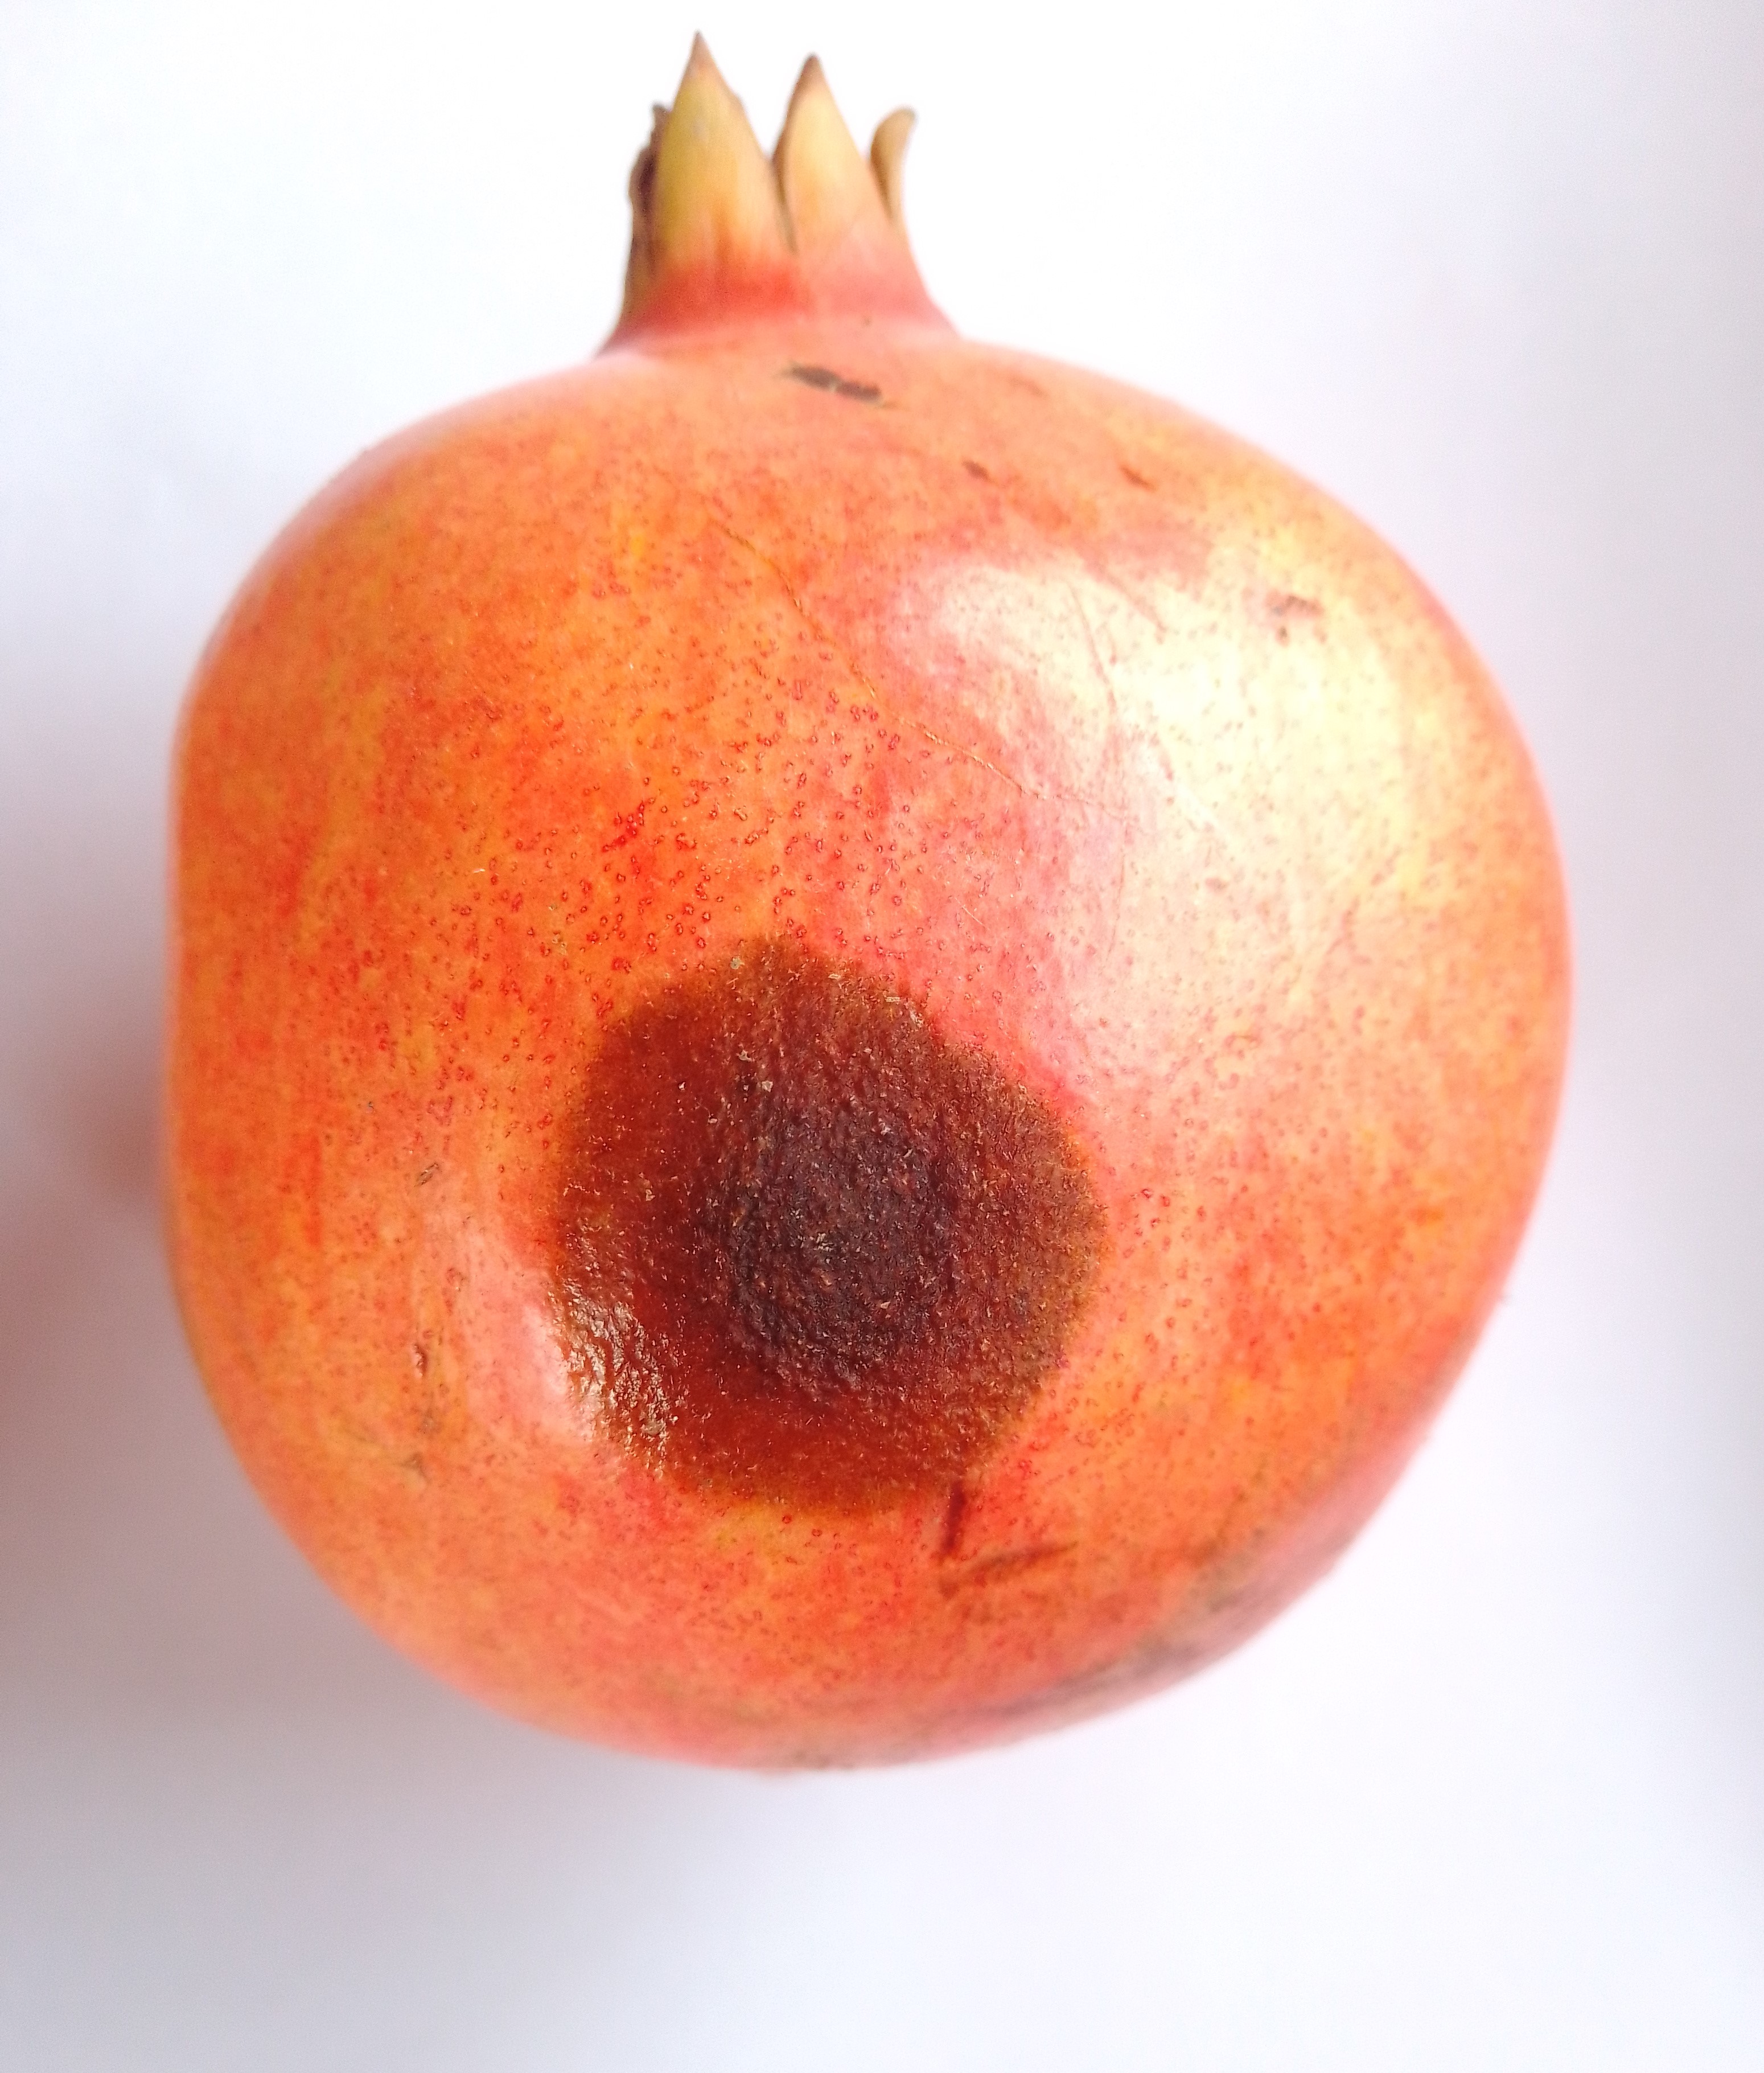
Fruit: pomegranate
Condition: rotten